Football in Greece

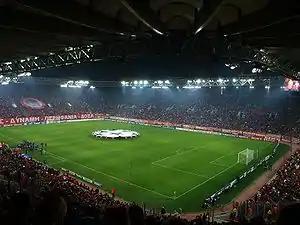
The Karaiskakis Stadium during a 2009–10 UEFA Champions League fixture against Arsenal

Club sides may qualify to play in European tournaments under the jurisdiction of UEFA. The champions of Super League qualify for the group stage of the following season's UEFA Champions' League. The teams finishing in second to fifth position qualify for a round-robin playoff, the winner of which will enter the Champions League at the Third Qualifying Round. The other three teams will qualify for the following season's UEFA Europa League, at the Play-off, Third Qualifying or Second Qualifying Round stage, dependent on their performance in the national level playoff. The winner of the Greek Cup also qualifies for the Europa League. If this club has already qualified for a UEFA competition then the place is given to the runners-up.